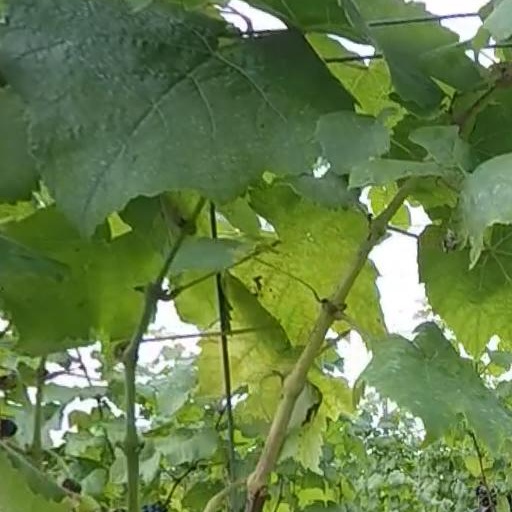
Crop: grape